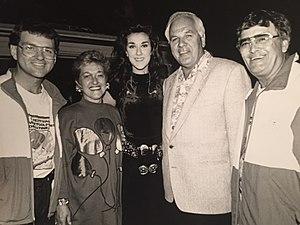
Celine Dion au Festival de montgolfières de Gatineau en 1992
Le Festival de montgolfières de Gatineau, fondé en 1988 par Jean Boileau, est à ses débuts une fête familiale et une activité de promotion de la ville de Gatineau. Il devient par la suite le plus important événement estival en Outaouais. Membre du Regroupement des Événements Majeurs Internationaux, le Festival reçoit des artistes renommés du Québec et de l’international et des montgolfières remarquables. Le Festival accueille annuellement plus de 200 000 visiteurs lors de la fête du Travail.